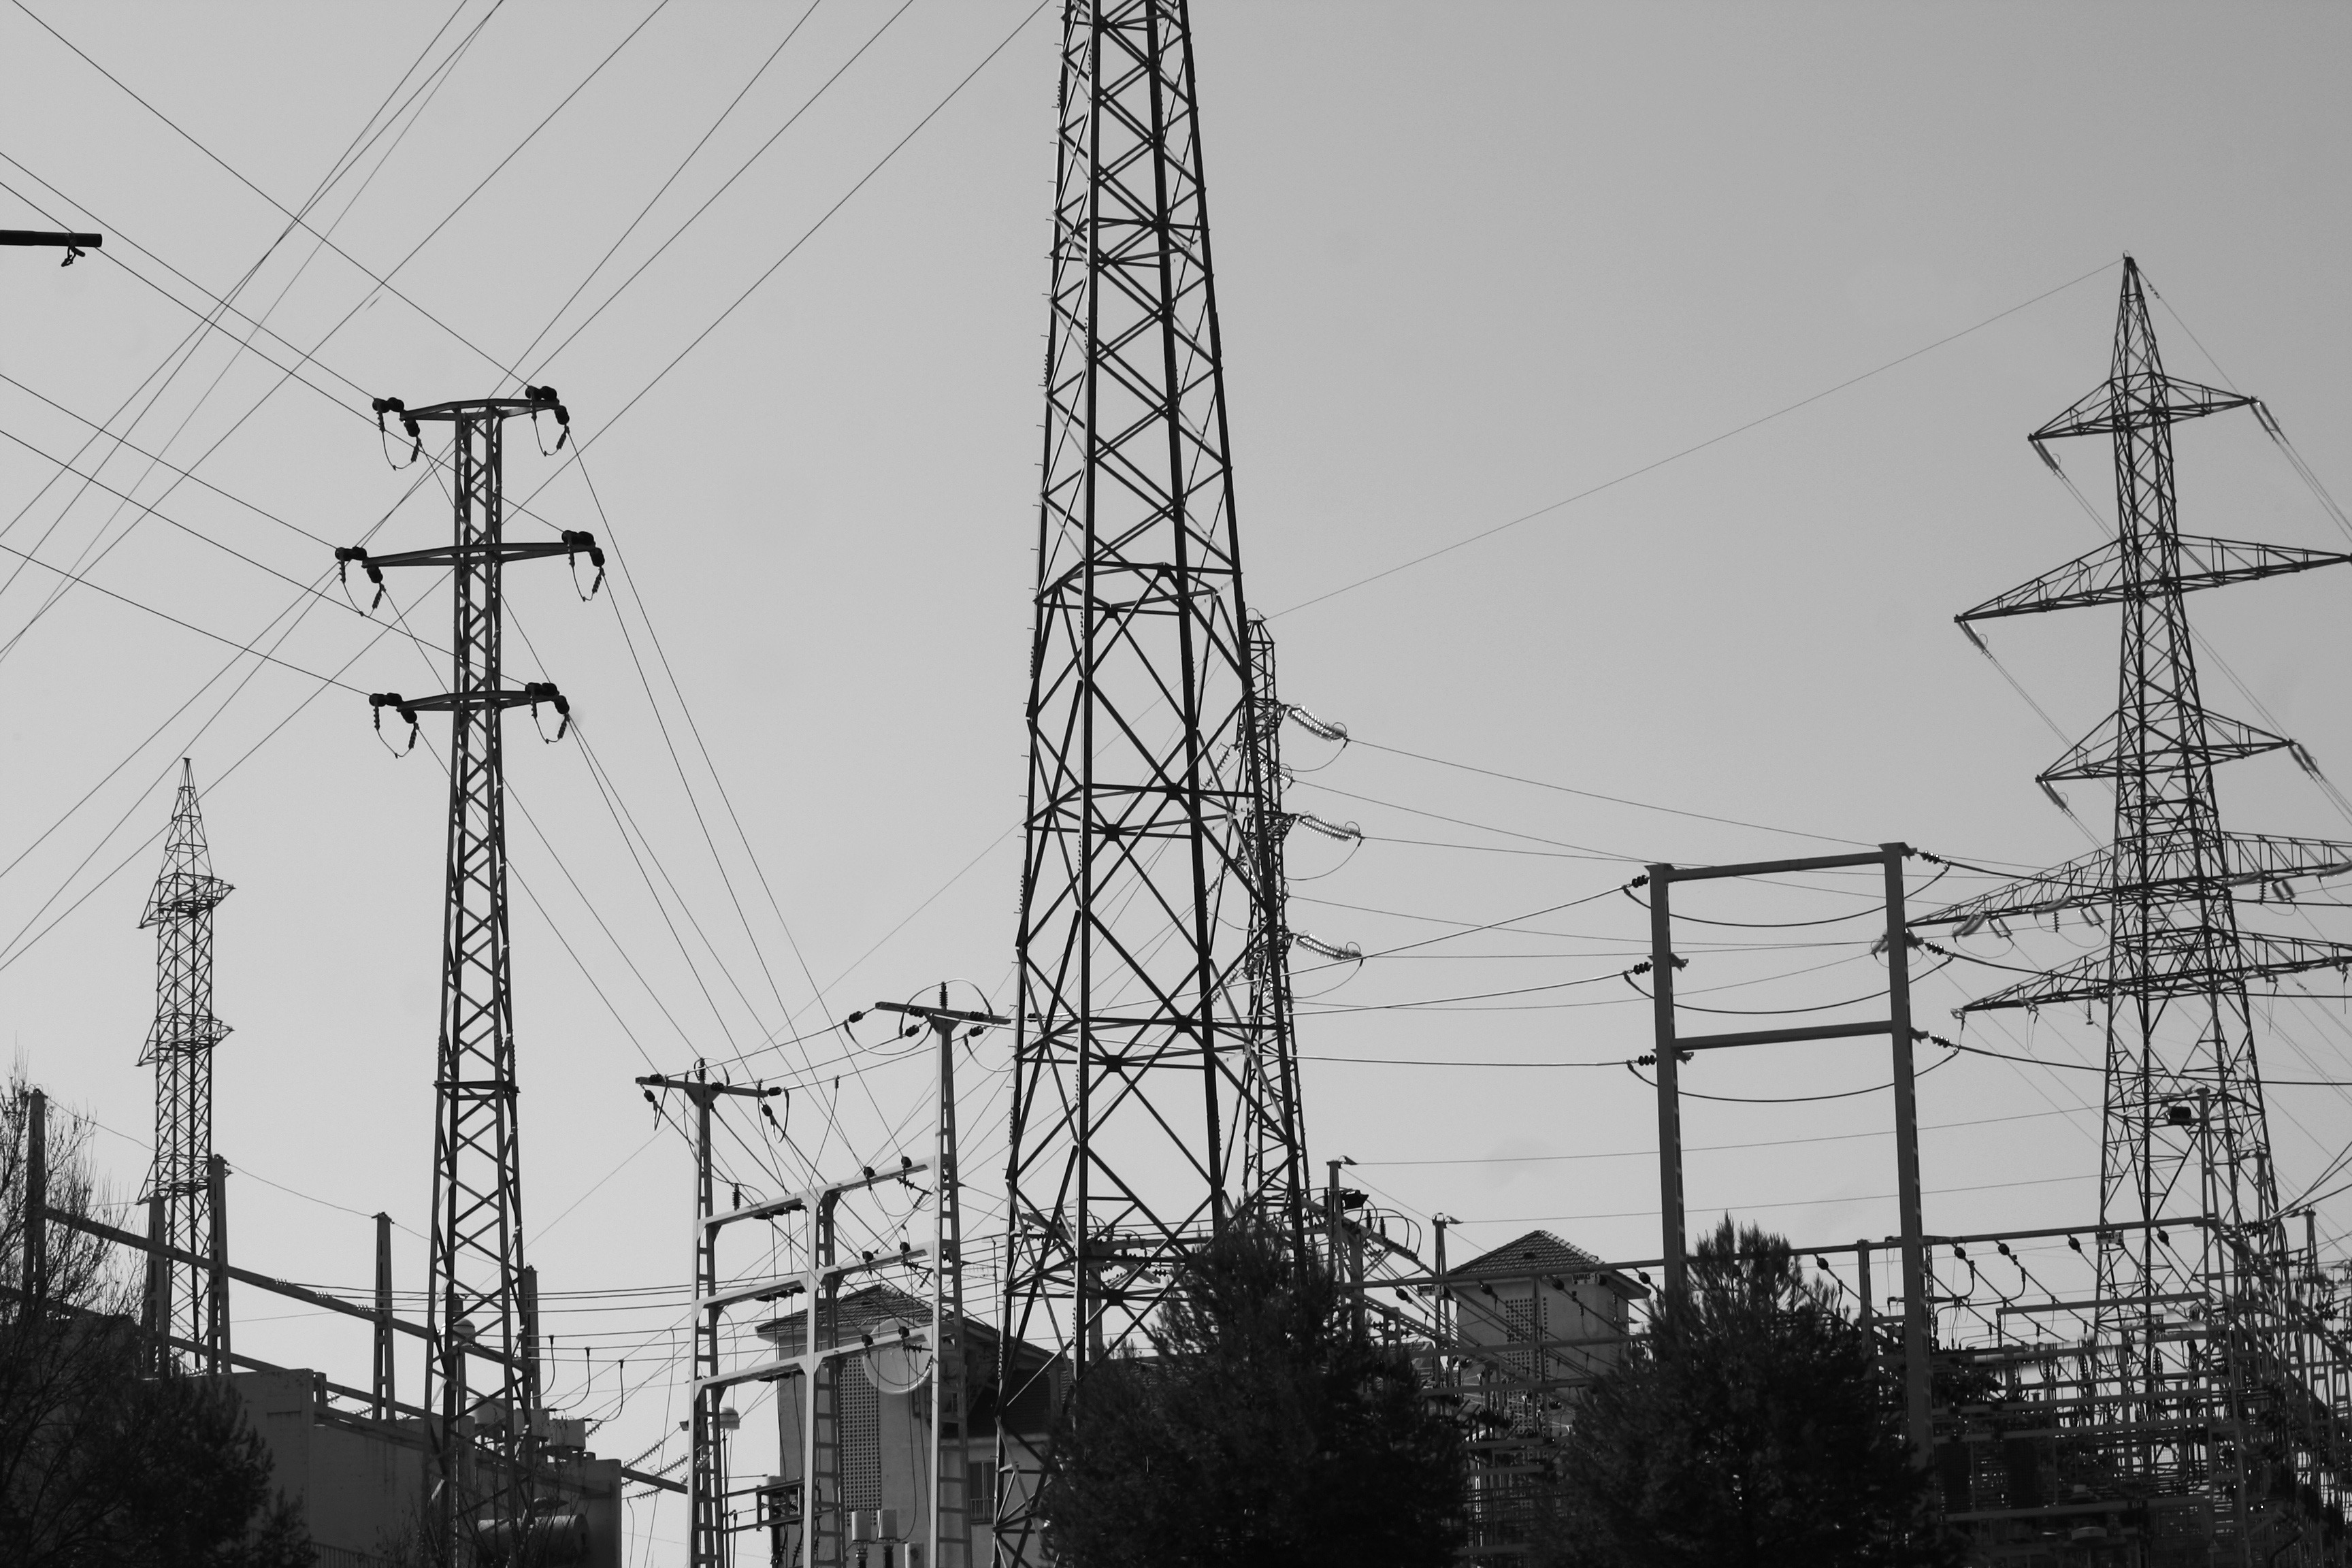
black and white, technology, line, tower, power line, mast, industry, electricity, monochrome, barcelona, energy, high voltage, current, pylon, power, towers, danger, wires, cables, poles, electric, tension, supply, dangerous, voltage, transmission tower, transmission line, electric tower, monochrome photography, outdoor structure, electrical supply, overhead power line, outdoor power equipment, overhead line, high tension, overhead cable